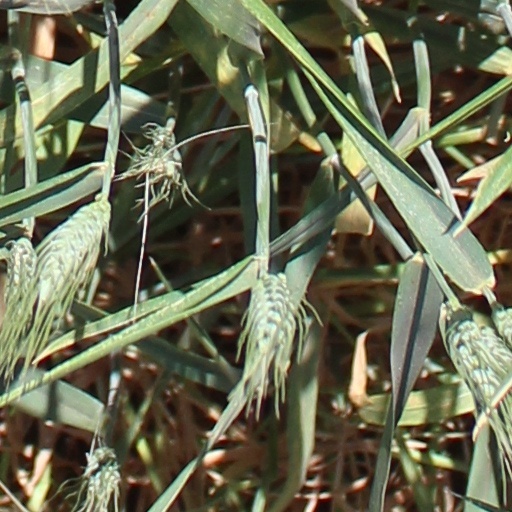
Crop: wheat